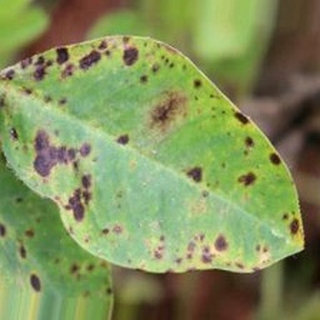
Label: groundnut_late_leaf_spot